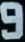
Number: 9